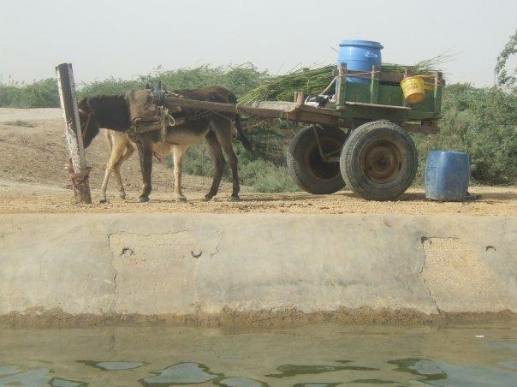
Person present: No